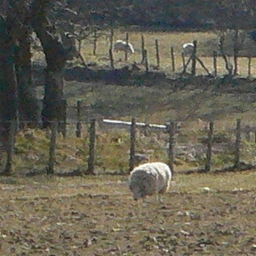
Butt end view of a wooly sheep in a fenced meadow.
A grazing sheep with two more sheep in the background.
A photo of sheep grassing inside a fence.
Sheep walking around and looking for food in a fenced field.
Sheep grazing in a field on a farm.